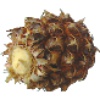
Label: Pineapple Mini 1